Agnes (singer)

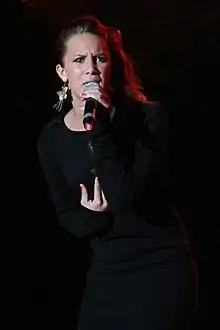
Agnes in 2006

Despite the lack of public support earlier in the competition, Agnes went on to amaze both the judges and the public during every week of the finals, with a result of making it into the grand finale without ever falling into the bottom two or three contestants. With 57% of the one million public votes cast during the finale, she defeated Sebastian Karlsson and was crowned as the second "Swedish Idol", and the first female to win the competition.